Lasse Hallström

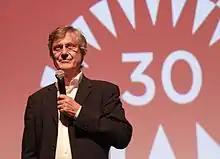
Hallström at a Career Achievement Tribute at the 2013 Miami International Film Festival

In the late 1960s, Hallström worked as a director of short pop music clips at Sveriges Television.